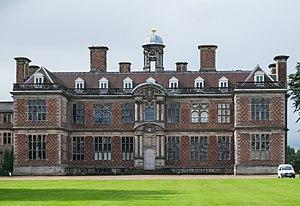
George Venables-Vernon, 1ᵉʳ baron Vernon, était un homme politique britannique.
George Venables-Vernon, 2ᵉ baron Vernon, était un pair britannique. Il a accédé au titre en 1780 après la mort de son père George Venables-Vernon, premier baron Vernon de Kinderton.